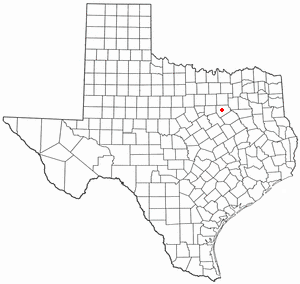
La ville de Waxahachie est le siège du comté d’Ellis, dans l’État du Texas, aux États-Unis. Le recensement de 2010 indiquait une population de 29 621 habitants.